Vilma Ebsen

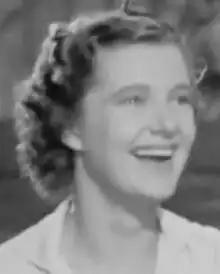
Vilma Ebsen in Broadway Melody of 1936

Vilma Marie Ebsen (February 1, 1911 – March 12, 2007) was an American musical theatre and film actress best known for dancing in Broadway shows and Metro-Goldwyn-Mayer musicals in the 1930s with her brother Buddy Ebsen.